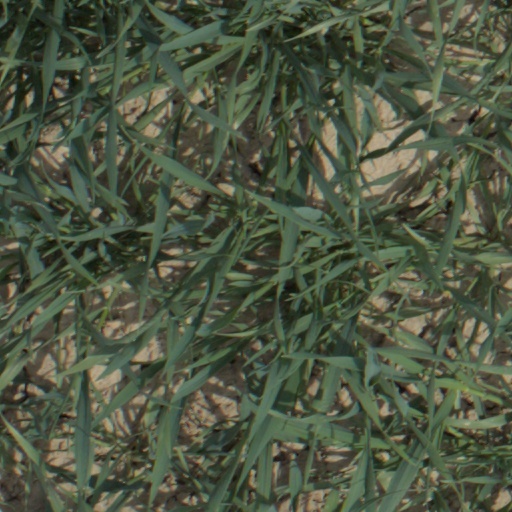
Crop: wheat